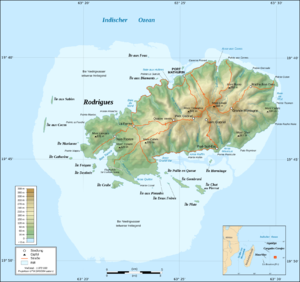
Carte topographique en français de l'île de Rodrigues, Maurice
Les Mascareignes sont un archipel de l'océan Indien formé de trois îles principales, La Réunion, l'île Maurice et Rodrigues, ainsi que plusieurs petites îles proches. Cet archipel est partagé entre deux pays : la France avec La Réunion, et Maurice avec le reste de l'archipel. Agaléga et les écueils des Cargados Carajos appartiennent à Maurice et sont parfois rattachées aux Mascareignes.